Ha. 62-76 Japanese Midget Attack Submarine

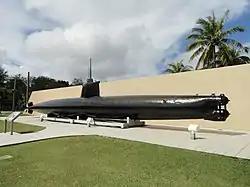

The Ha. 62-76 Japanese Midget Submarine, is located in front of the T. Stell Newman Visitor Center 1657-B, Santa Rita, Guam, was built in 1944. It is a built by Ōurazaki, Kure. It was captured during World War II, after it ran aground on Togcha Beach, near Ipan Talofofo, Guam, in 1944. Its crew surrendered three days later.